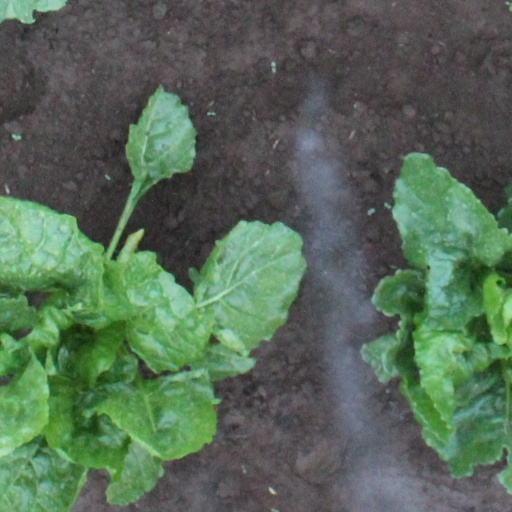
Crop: sugar beet